The Sandman: Brief Lives

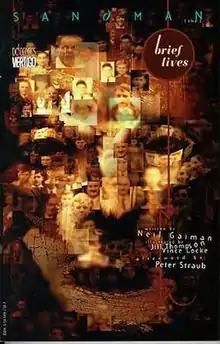

Brief Lives (1994) is the seventh collection of issues in the DC Comics series, "The Sandman". Written by Neil Gaiman, penciled by Jill Thompson, inked by Vince Locke and Dick Giordano, coloured by Daniel Vozzo, lettered by Todd Klein, with cover art by Dave McKean. The introduction was written by Peter Straub but was published as an afterword; Gaiman wrote a brief introduction explaining this.